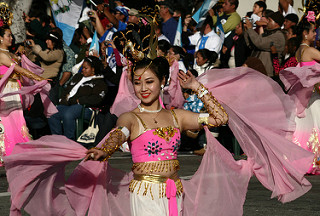
Flower: rose